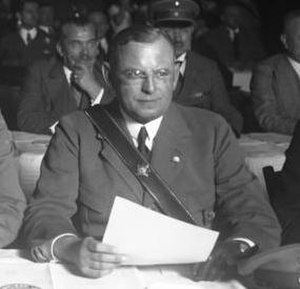
Franz Seldte
Franz Seldte var en tysk nazistisk politiker. Han var medstifter af den tyske militære organisation Stahlhelm, Bund der Frontsoldaten.